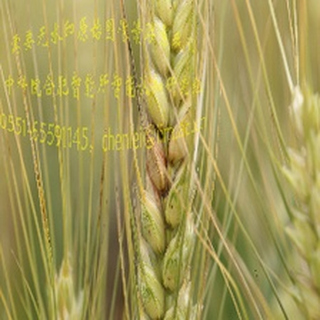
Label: wheat_fusarium_head_blight